Lady Dorothy Macmillan

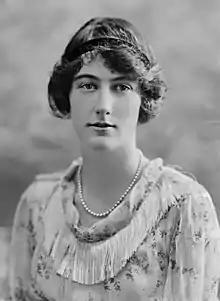
Lady Dorothy in 1920

Lady Dorothy Evelyn Macmillan (' Cavendish; 28 July 190021 May 1966) was an English socialite and the third daughter of Victor Cavendish, 9th Duke of Devonshire, and Evelyn Cavendish, Duchess of Devonshire. She was the spouse of the prime minister of the United Kingdom between 1957 and 1963, as the wife of Harold Macmillan.